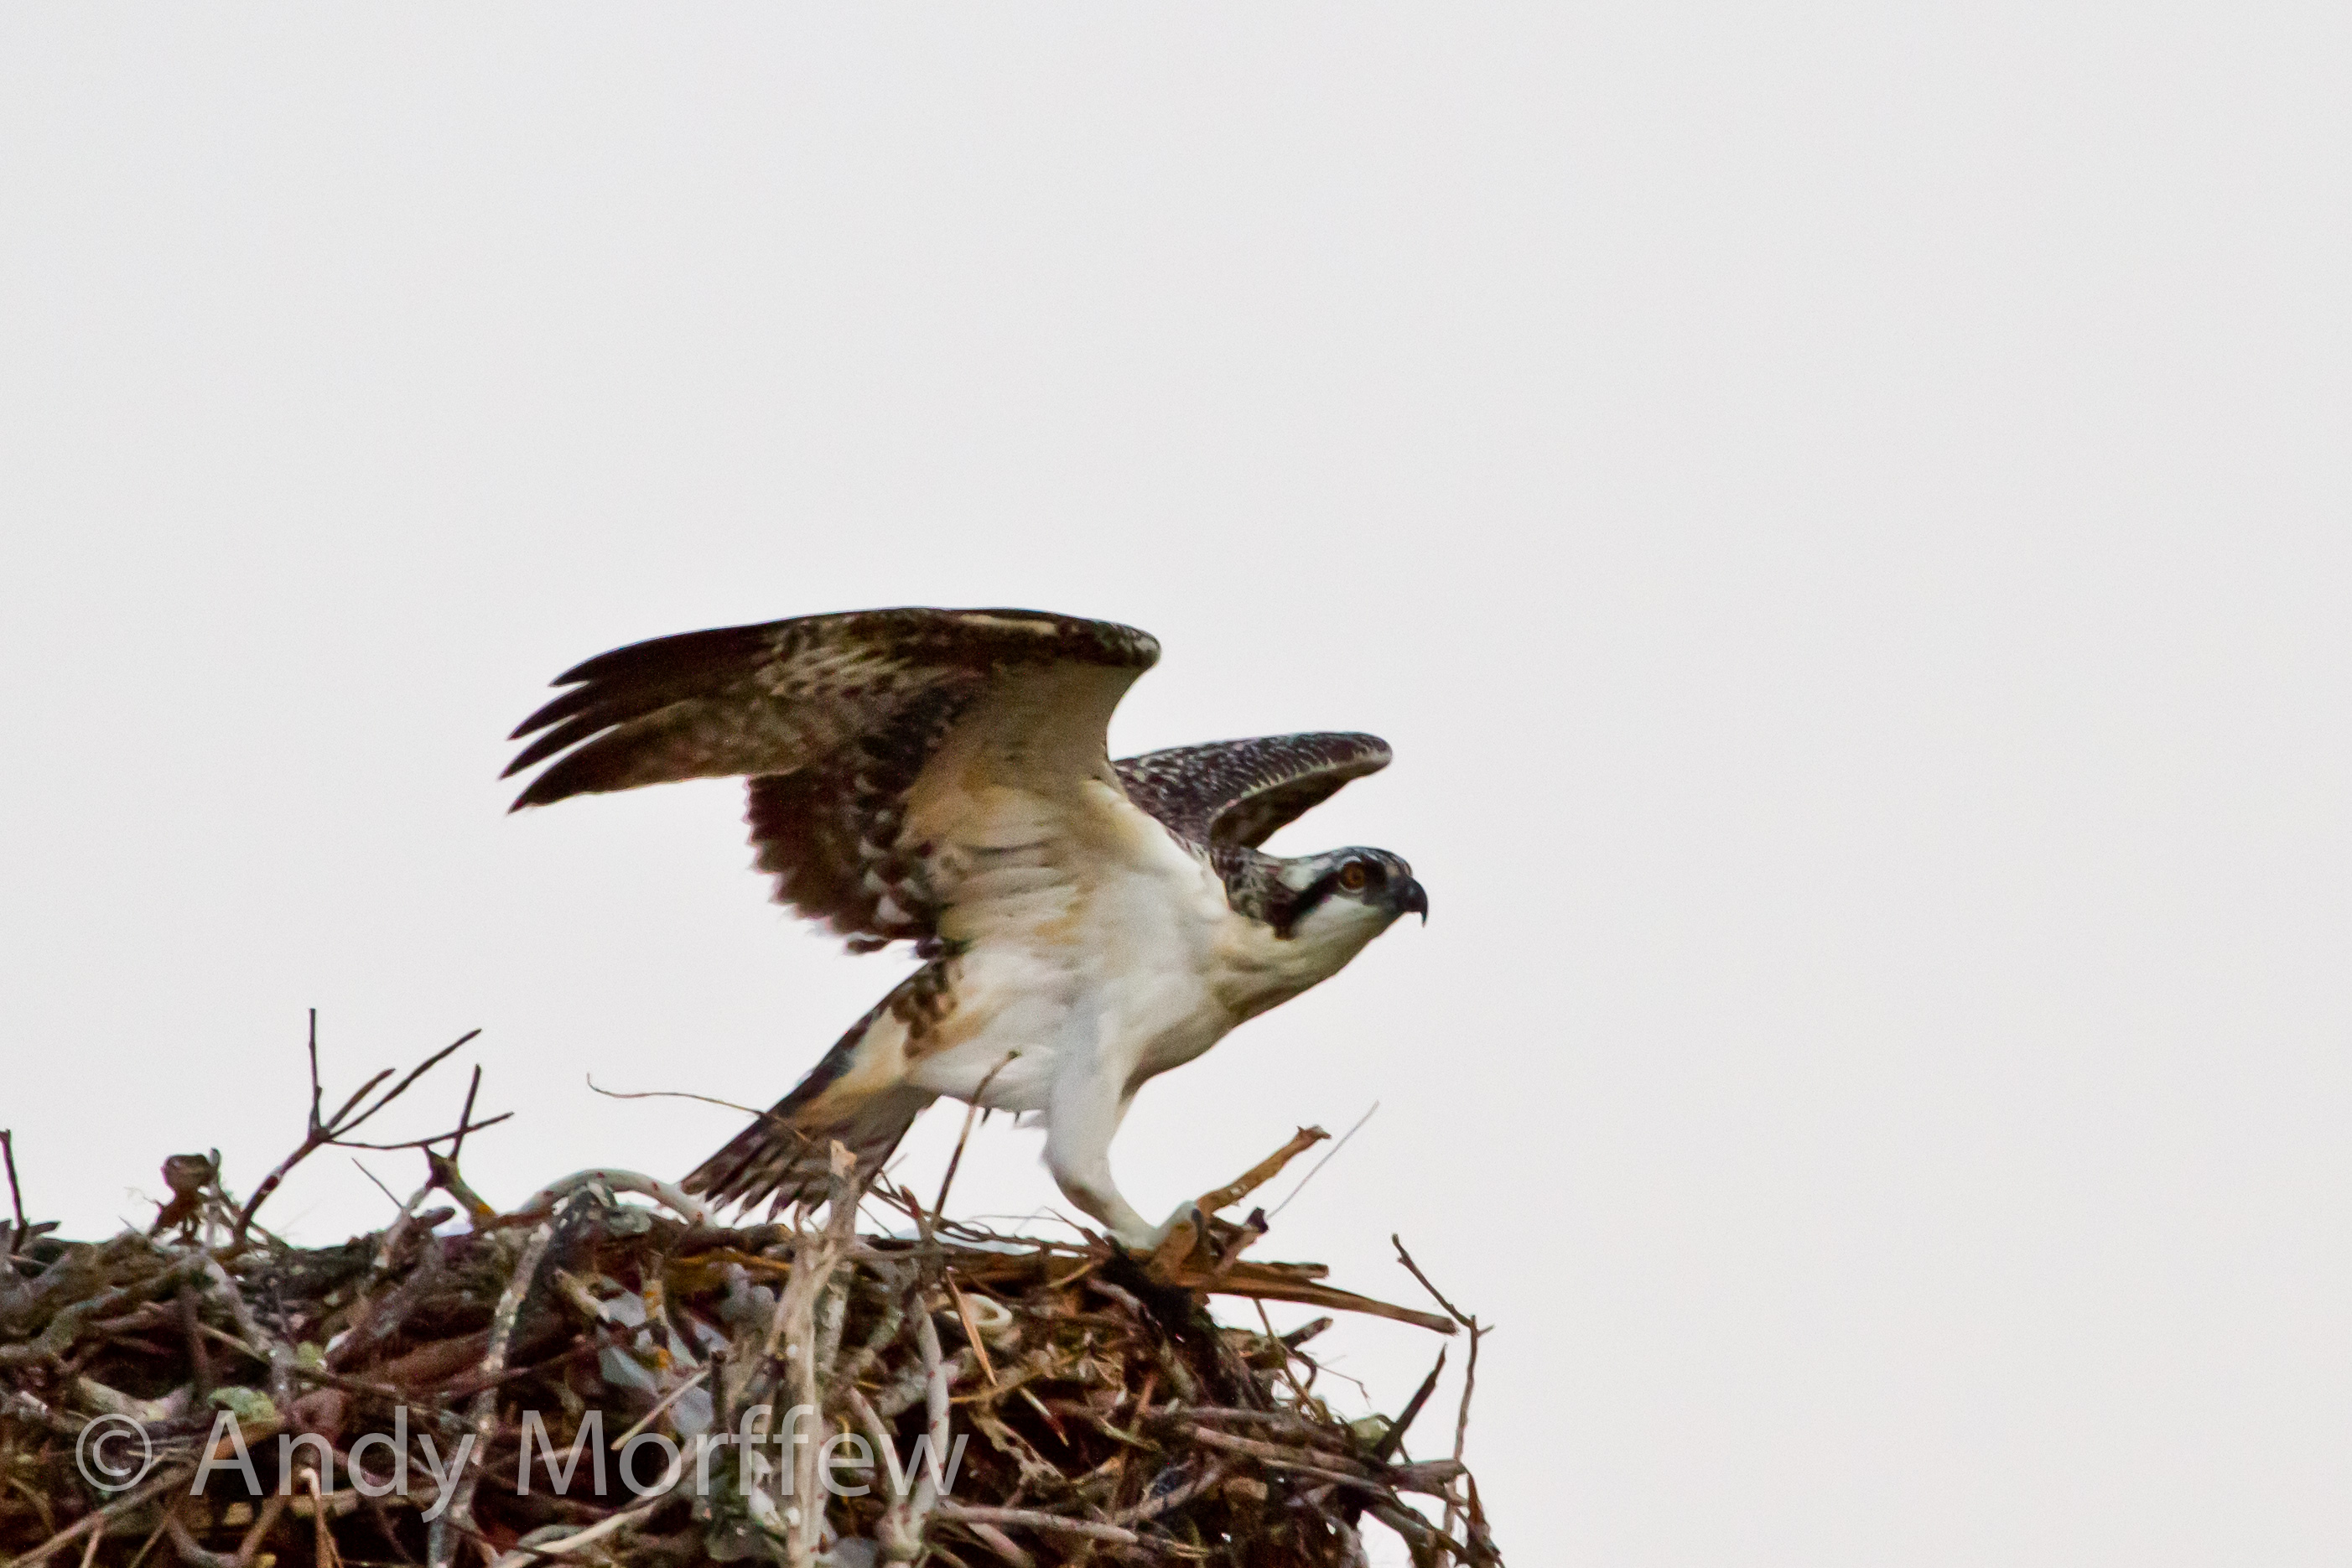
bird, wing, wildlife, beak, eagle, fauna, stork, bird of prey, vertebrate, osprey, nest, fledging, florida, andymorffew, morffew, naturethroughthelens, marcoisland, tigertailbeach, firstflight, ciconiiformes